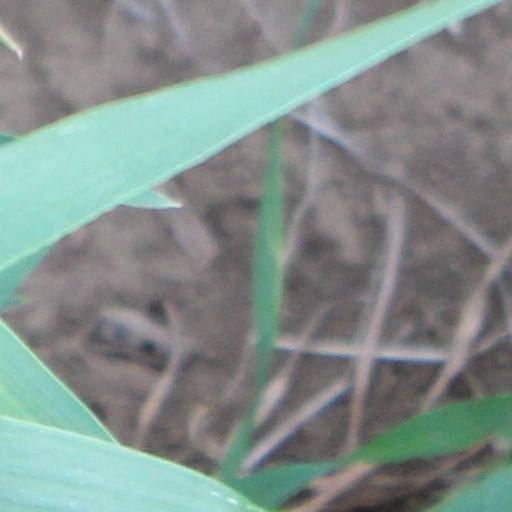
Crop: wheat